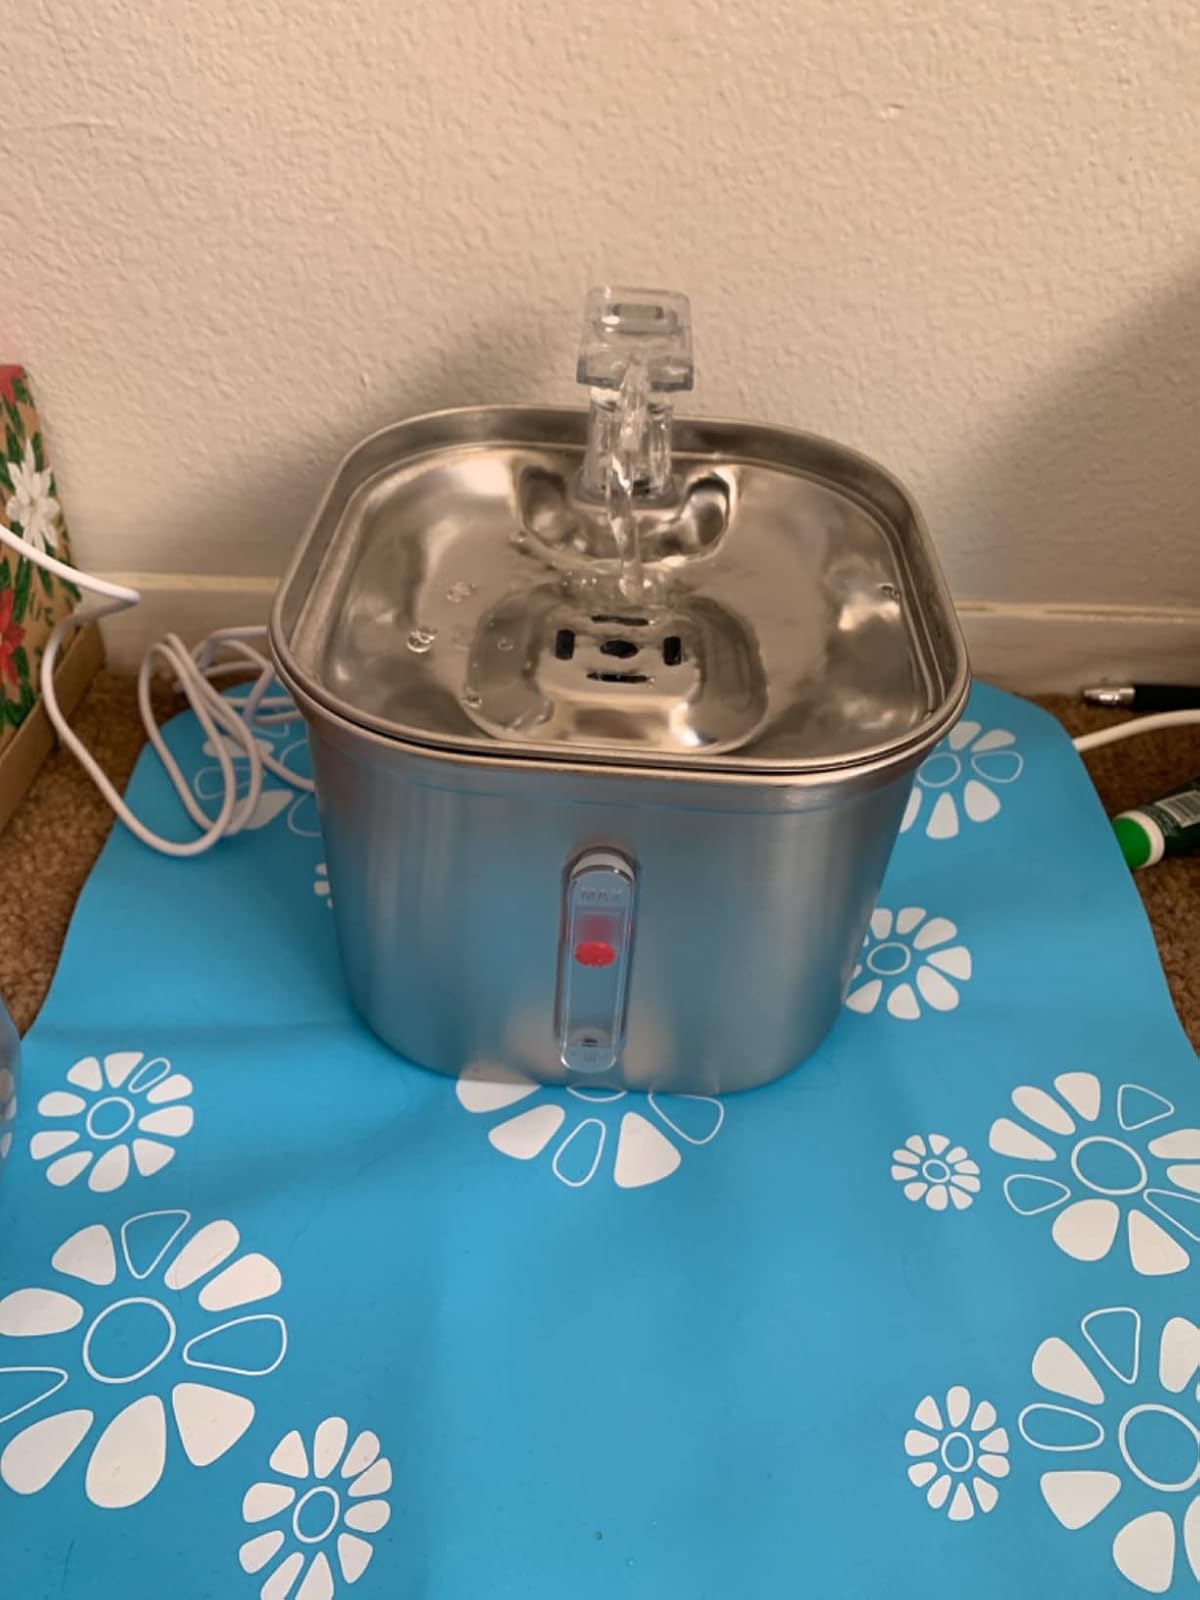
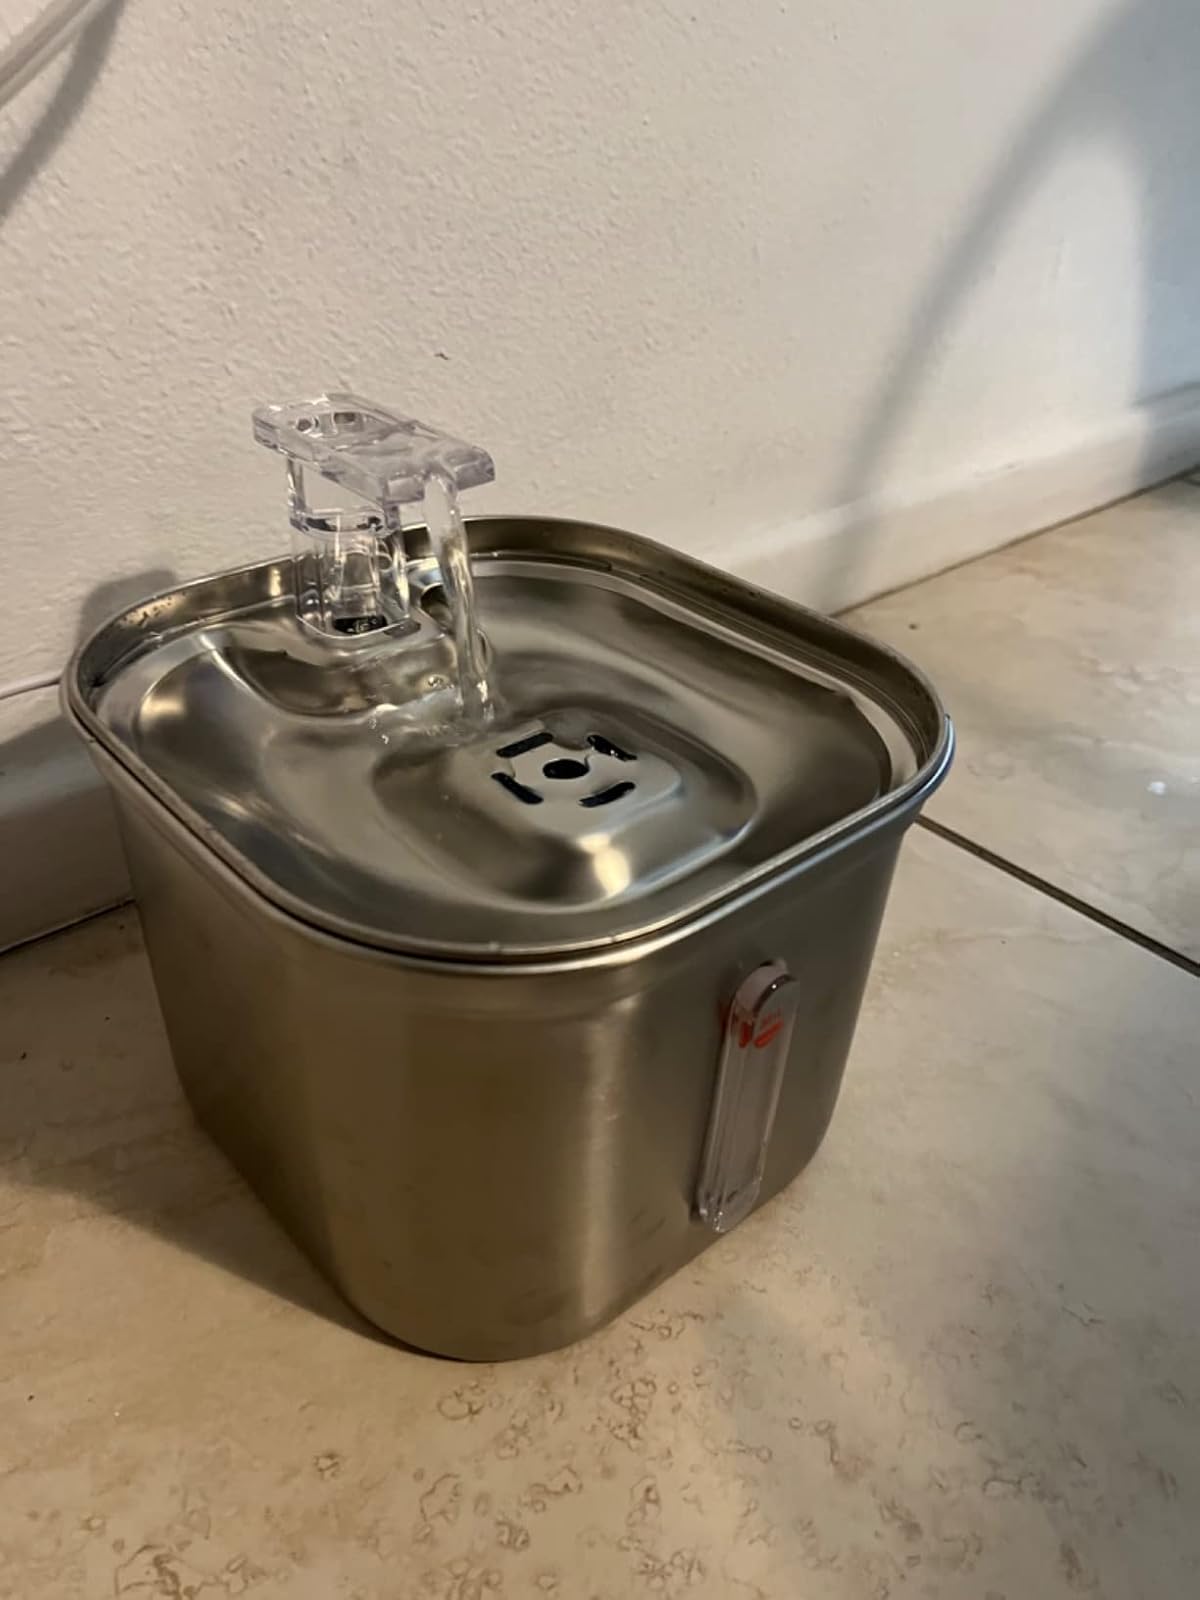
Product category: items_bowl
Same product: yes